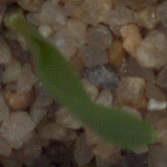
Label: common_wheat